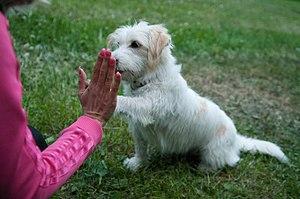
La domestication d'une espèce, animale ou végétale, est l'acquisition, la perte ou le développement de caractères morphologiques, physiologiques ou comportementaux nouveaux et héréditaires, résultant d’une interaction prolongée, d'un contrôle voire d'une sélection délibérée de la part des communautés humaines. Elle se traduit par une modification plus ou moins profonde du patrimoine génétique de l'espèce, voire la formation d'une espèce génétiquement disjointe.
Le comportement du chien représente l'ensemble des actions effectuées par le chien domestique en réponse à des stimuli intérieurs et/ou extérieurs. En tant que plus ancienne espèce animale domestiquée par l'homme, le comportement des chiens a inévitablement été façonné par des millénaires de contact avec les humains. Le résultat de cette évolution physique et sociale est que les chiens ont acquis, plus que tout autre espèce animale, la capacité de comprendre et de communiquer avec l'homme, et d'harmoniser leur comportement avec le nôtre de manière unique. Les biologistes comportementalistes ont découvert une surprenante quantité de capacités cognitives et sociales chez le chien domestique. Capacités qu'on ne retrouve ni chez les autres espèces de canidés les plus proches du chien ni chez les grands singes. Ces compétences propres au chien s'apparenteraient plutôt aux capacités cognitives et sociales de l'enfant humain.